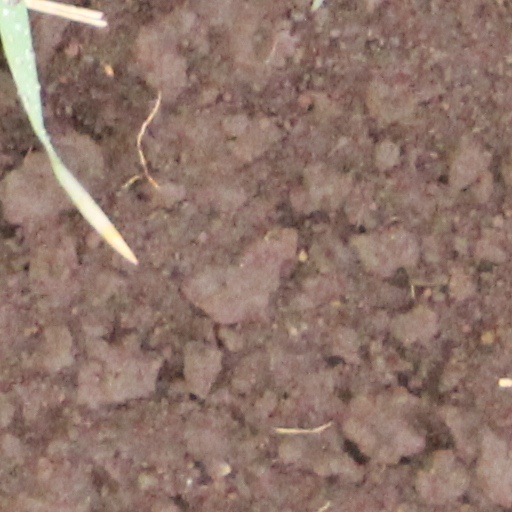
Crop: wheat